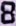
Number: 8